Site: brandenburg
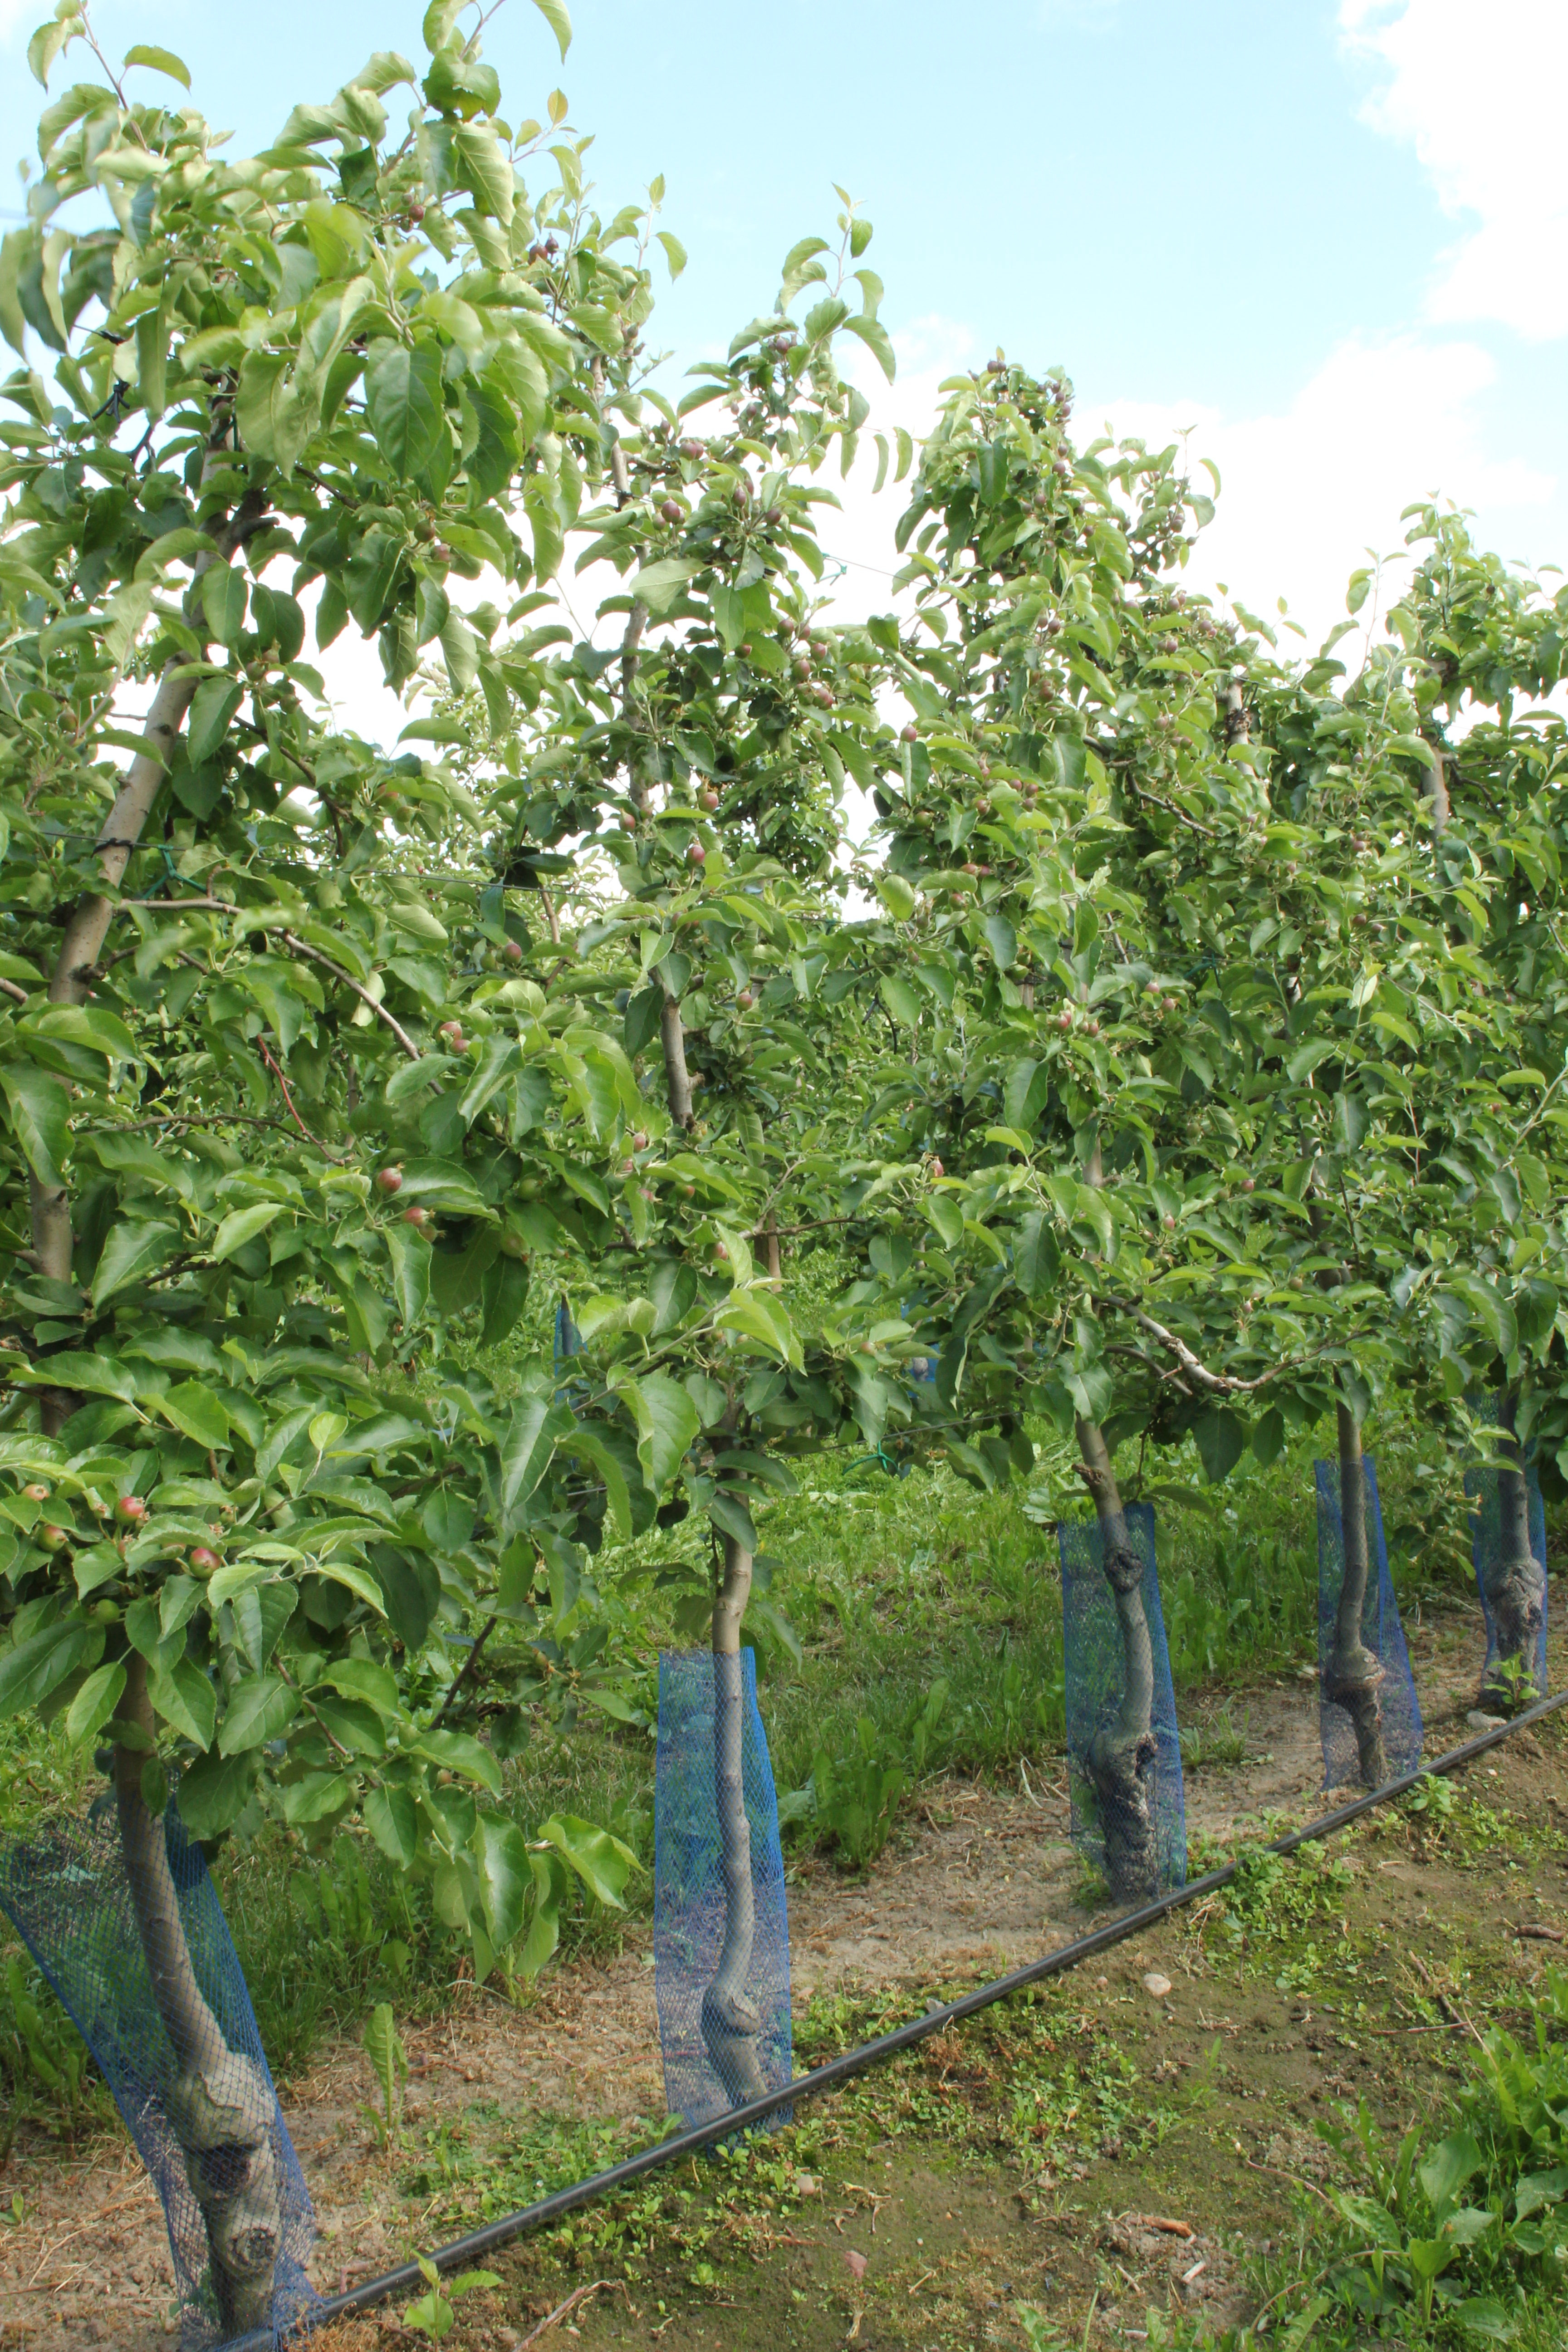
Growth stage (BBCH 72): Development of fruit